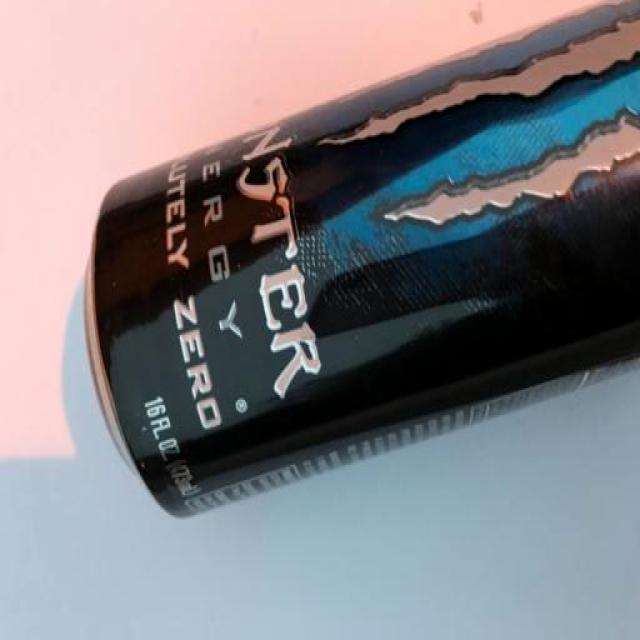
Label: Metal